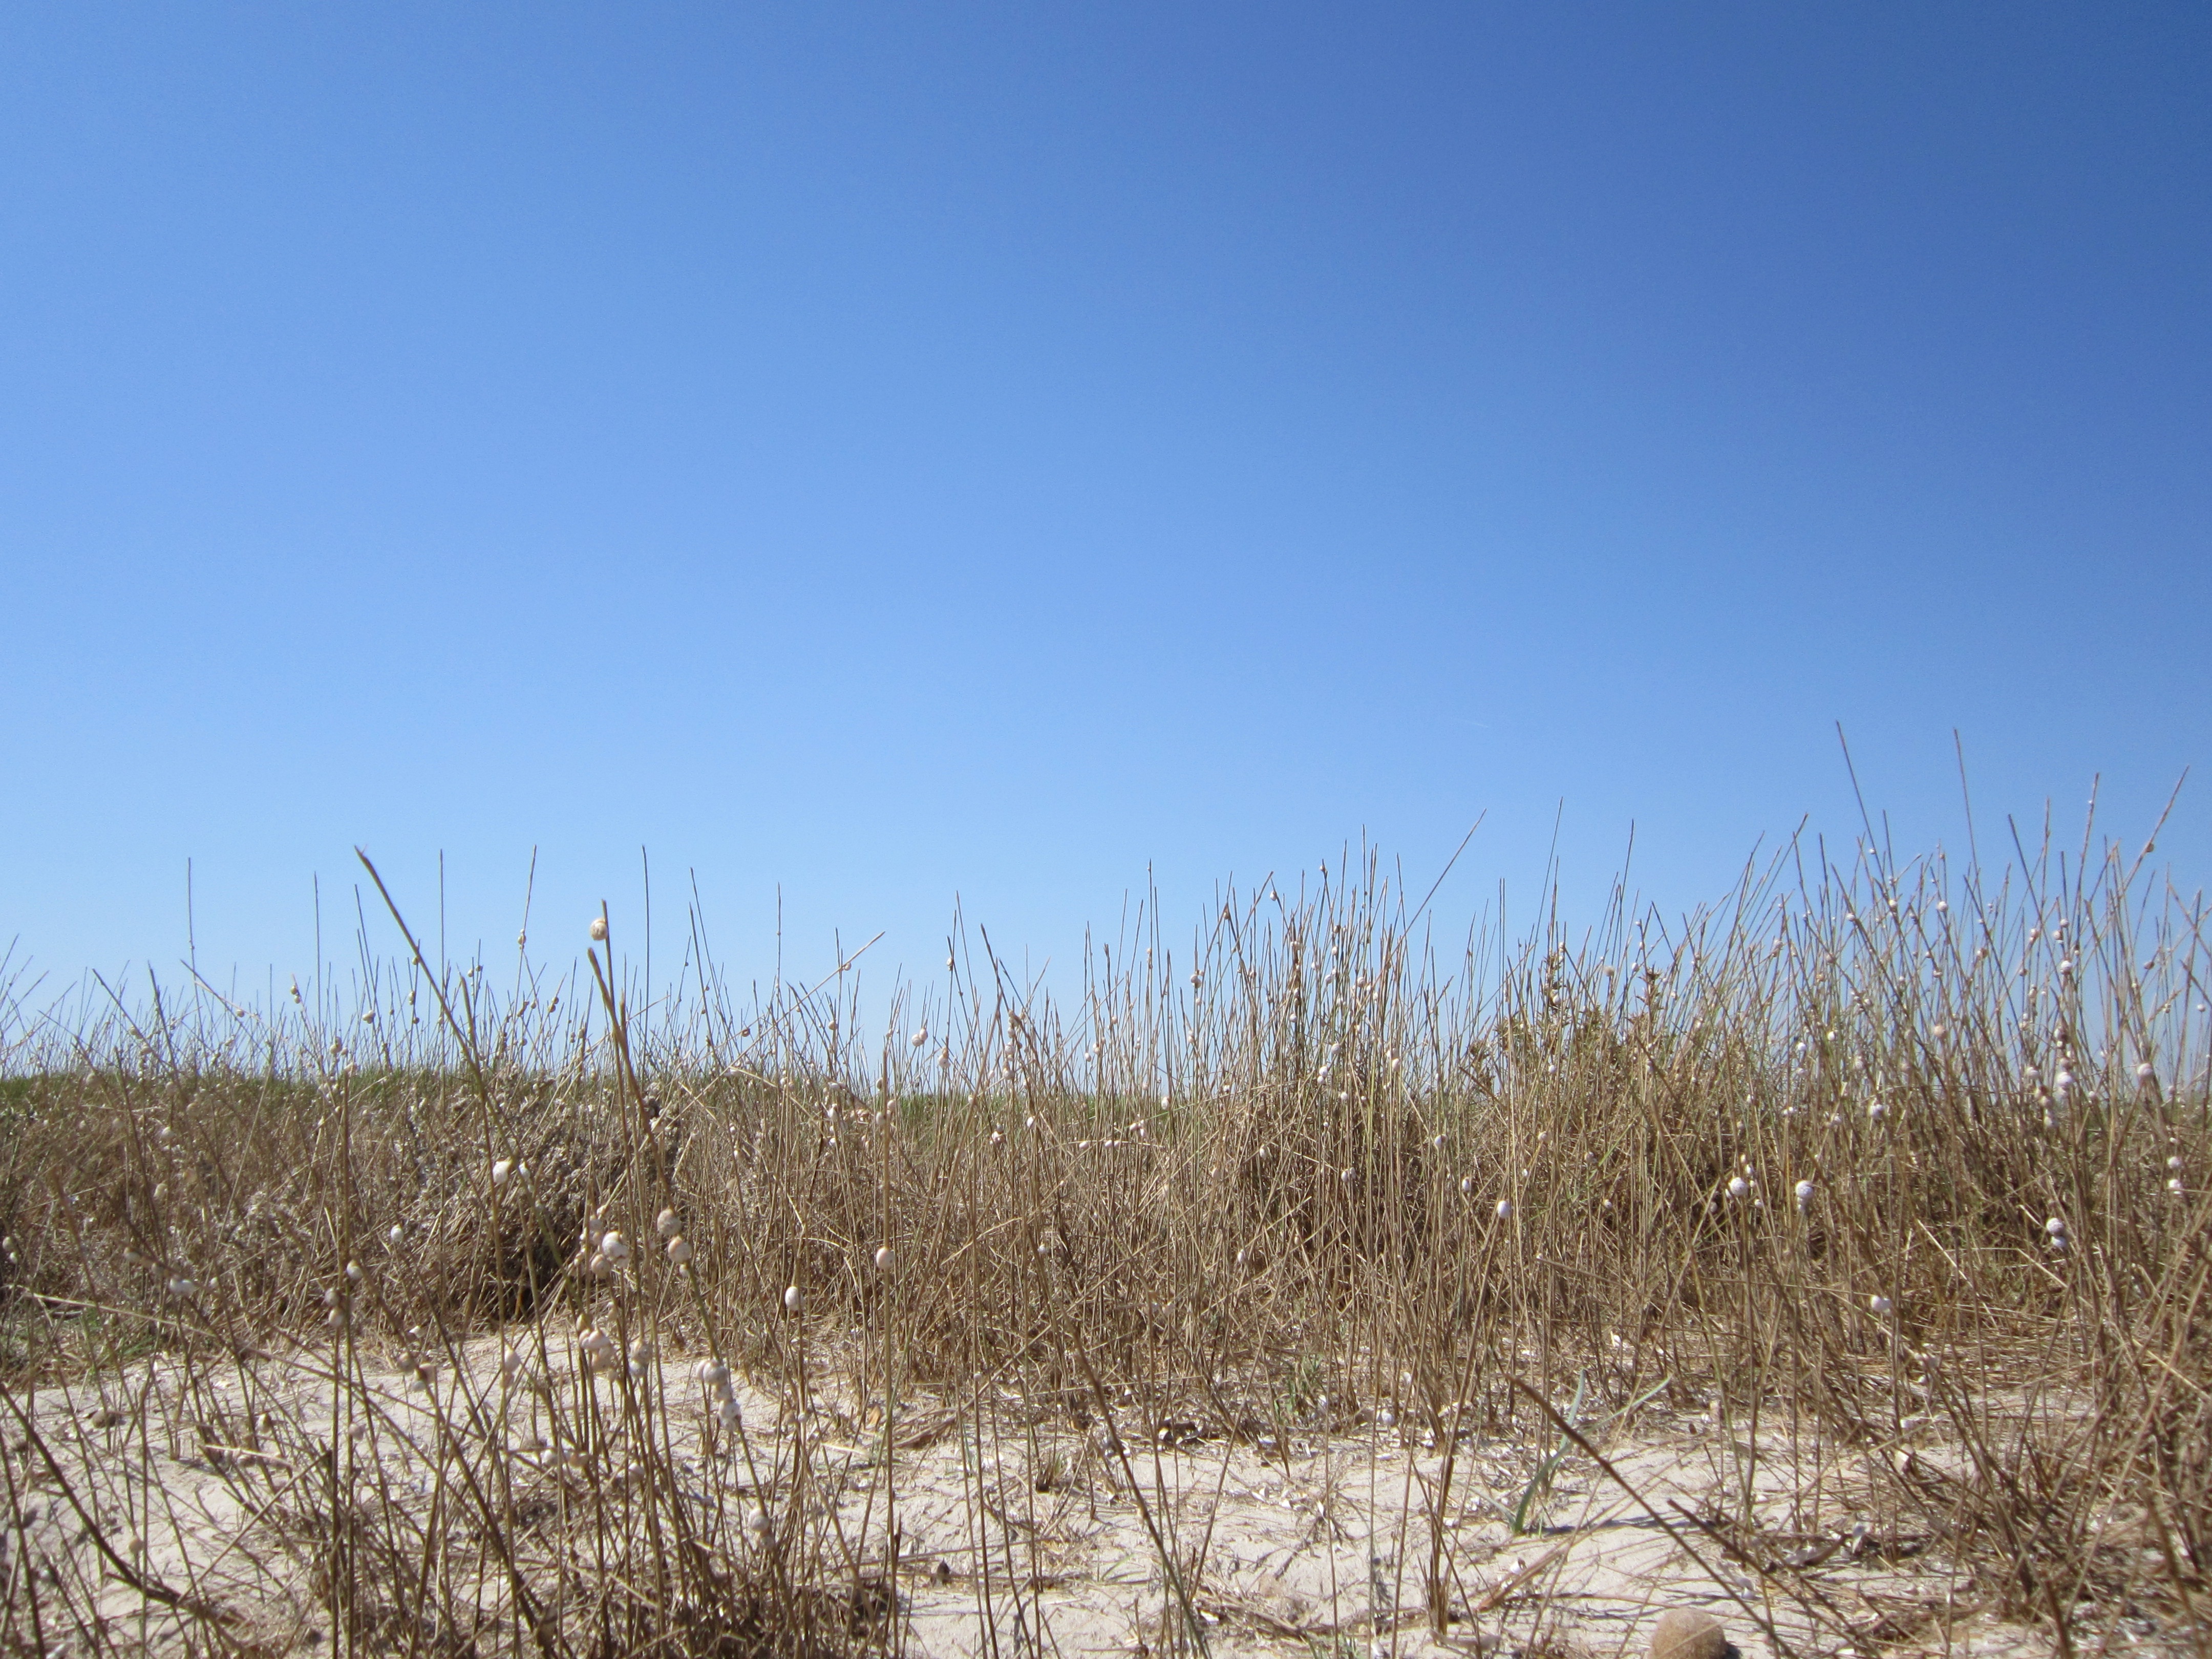
beach, landscape, sea, grass, sand, marsh, wilderness, light, sky, sun, field, meadow, prairie, dune, summer, soil, blue, savanna, plain, grassland, wetland, habitat, ecosystem, steppe, natural environment, grass family, ecoregion